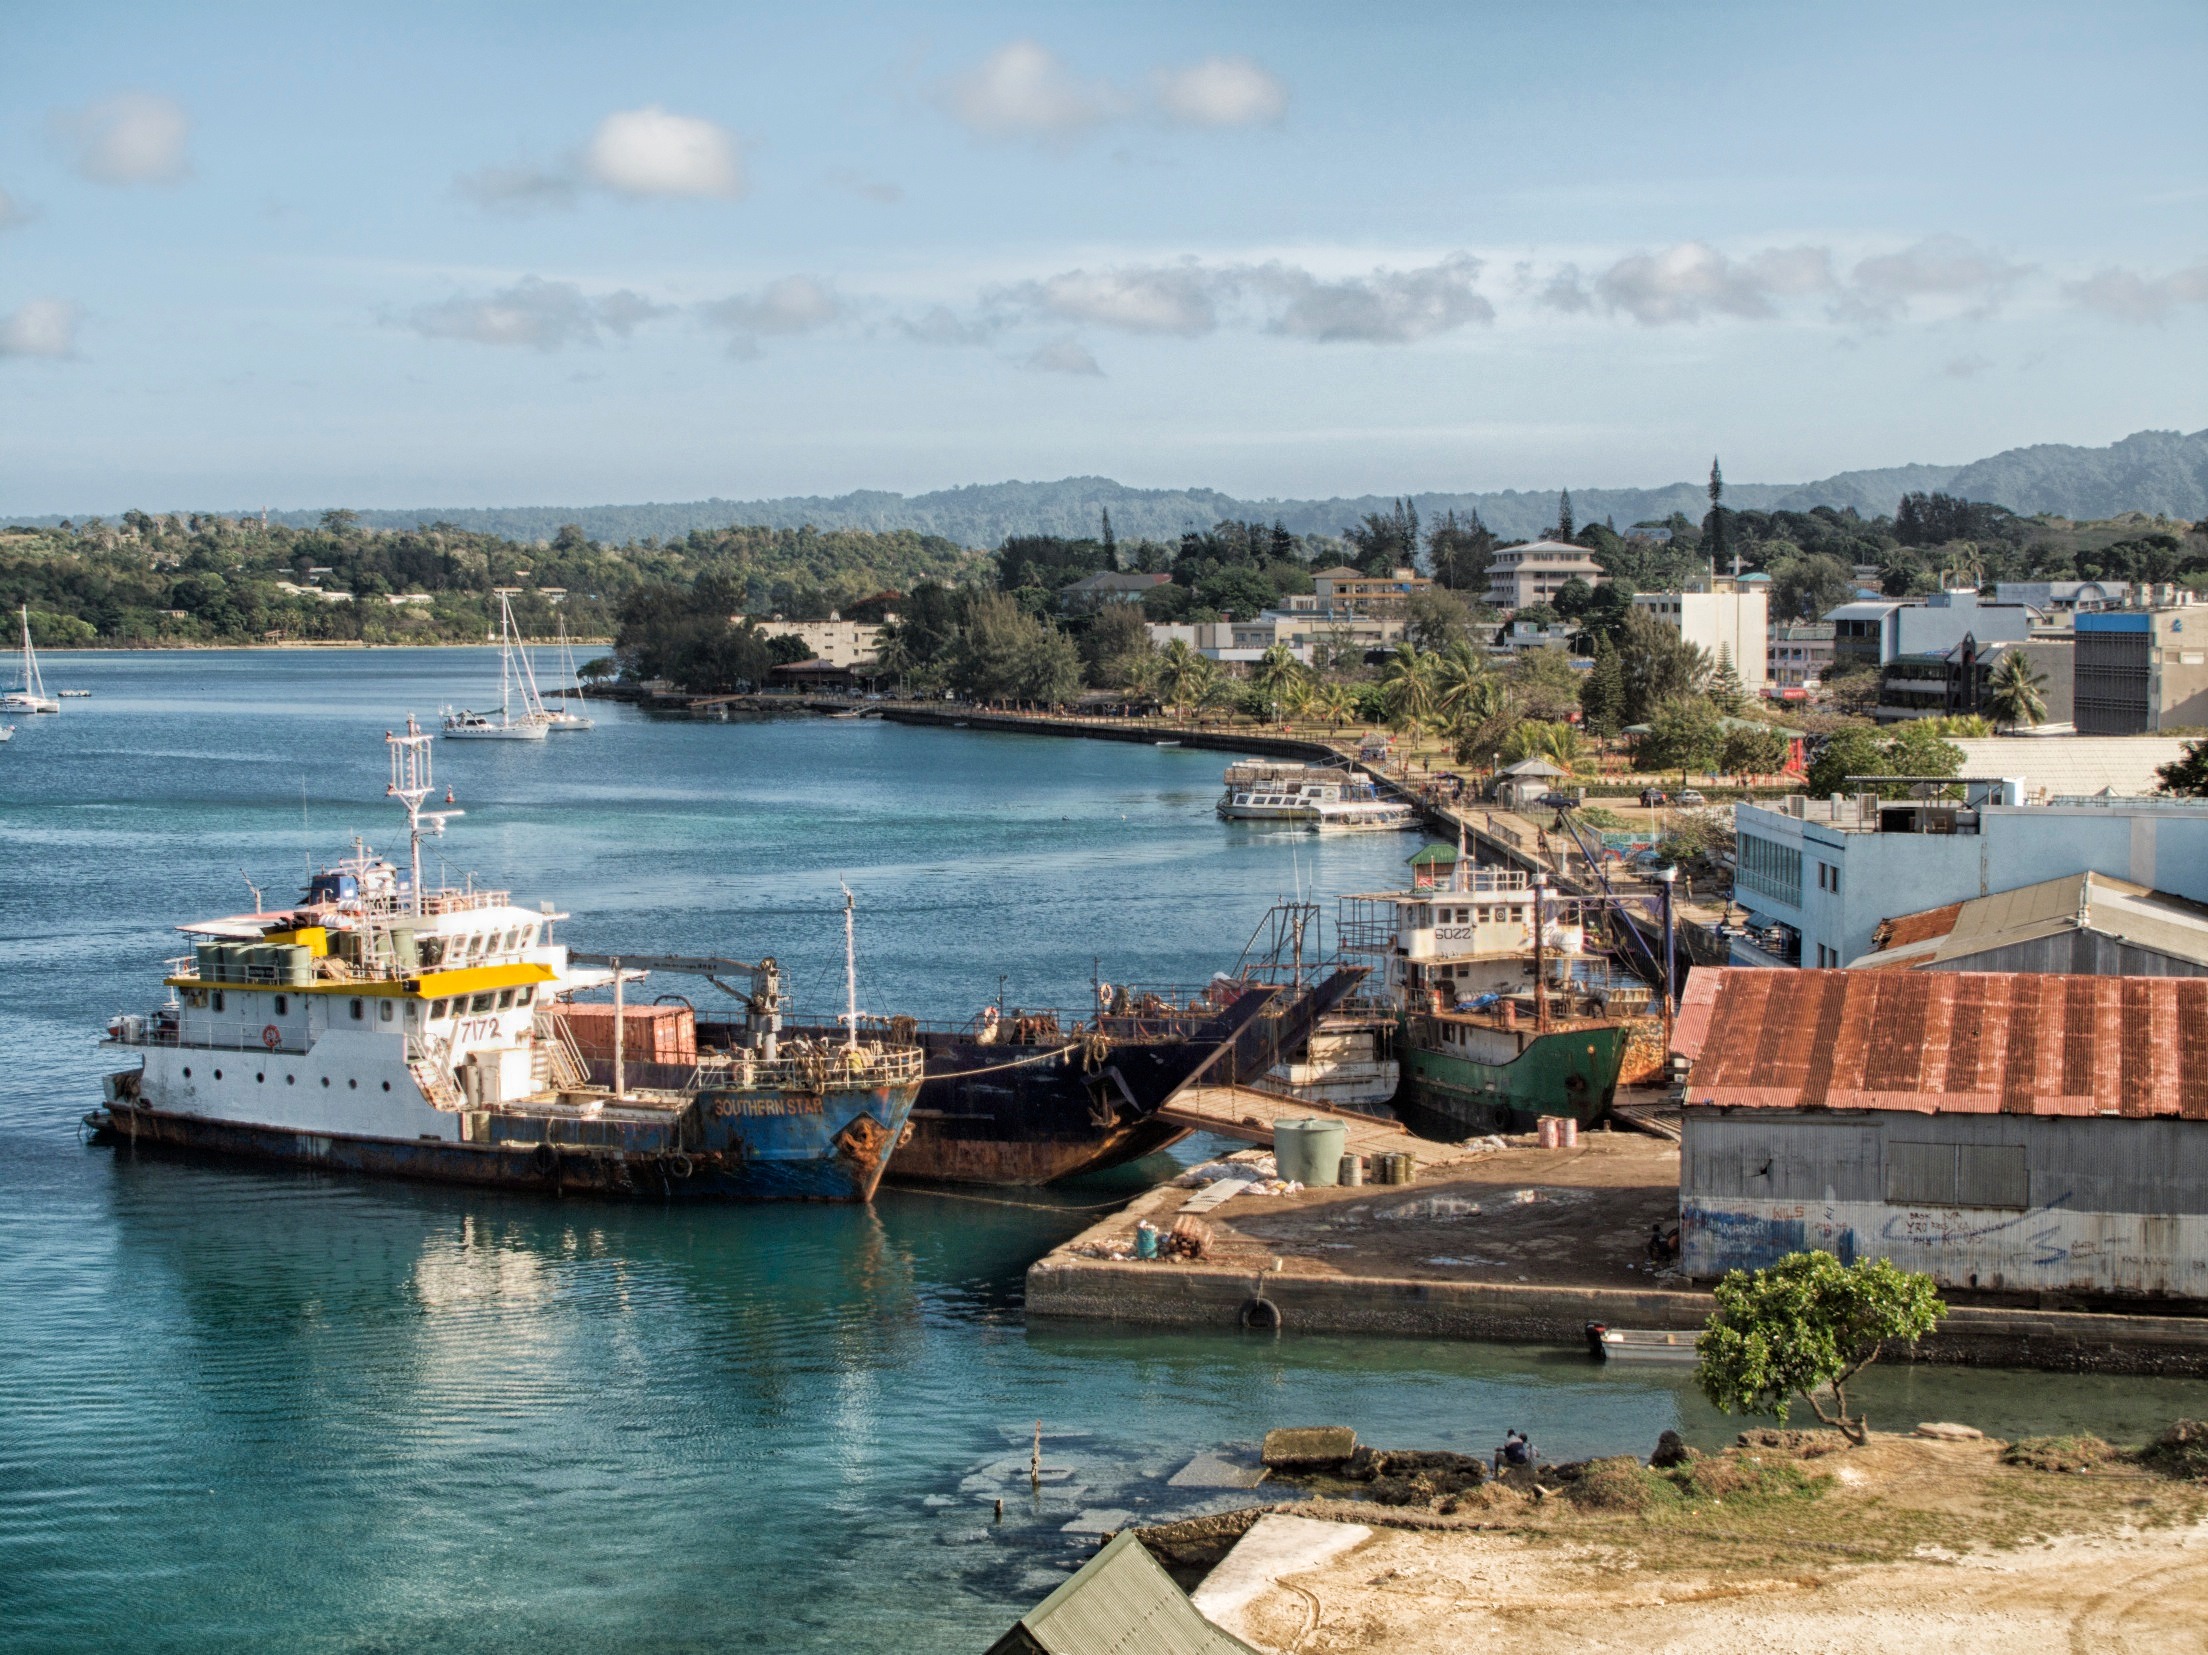
sea, coast, water, nature, dock, architecture, sky, boat, river, ship, vacation, shoreline, vehicle, scenic, bay, harbor, marina, port, waterway, trees, outside, clouds, buildings, mountains, infrastructure, boats, ships, reflections, watercraft, passenger ship, vanatu